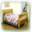
Label: bed